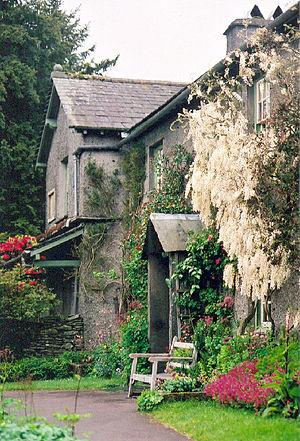
Hill Top est un cottage situé dans le Lake District, dans le nord de l'Angleterre, acheté par l'écrivain et illustratrice Beatrix Potter puis légué au National Trust à sa mort. La maison et son jardin sont devenus un musée consacré à cette artiste et à son œuvre.
La Famille Flopsaut est un livre pour enfants écrit et illustré par Beatrix Potter paru en juillet 1909 chez Frederick Warne & Co.